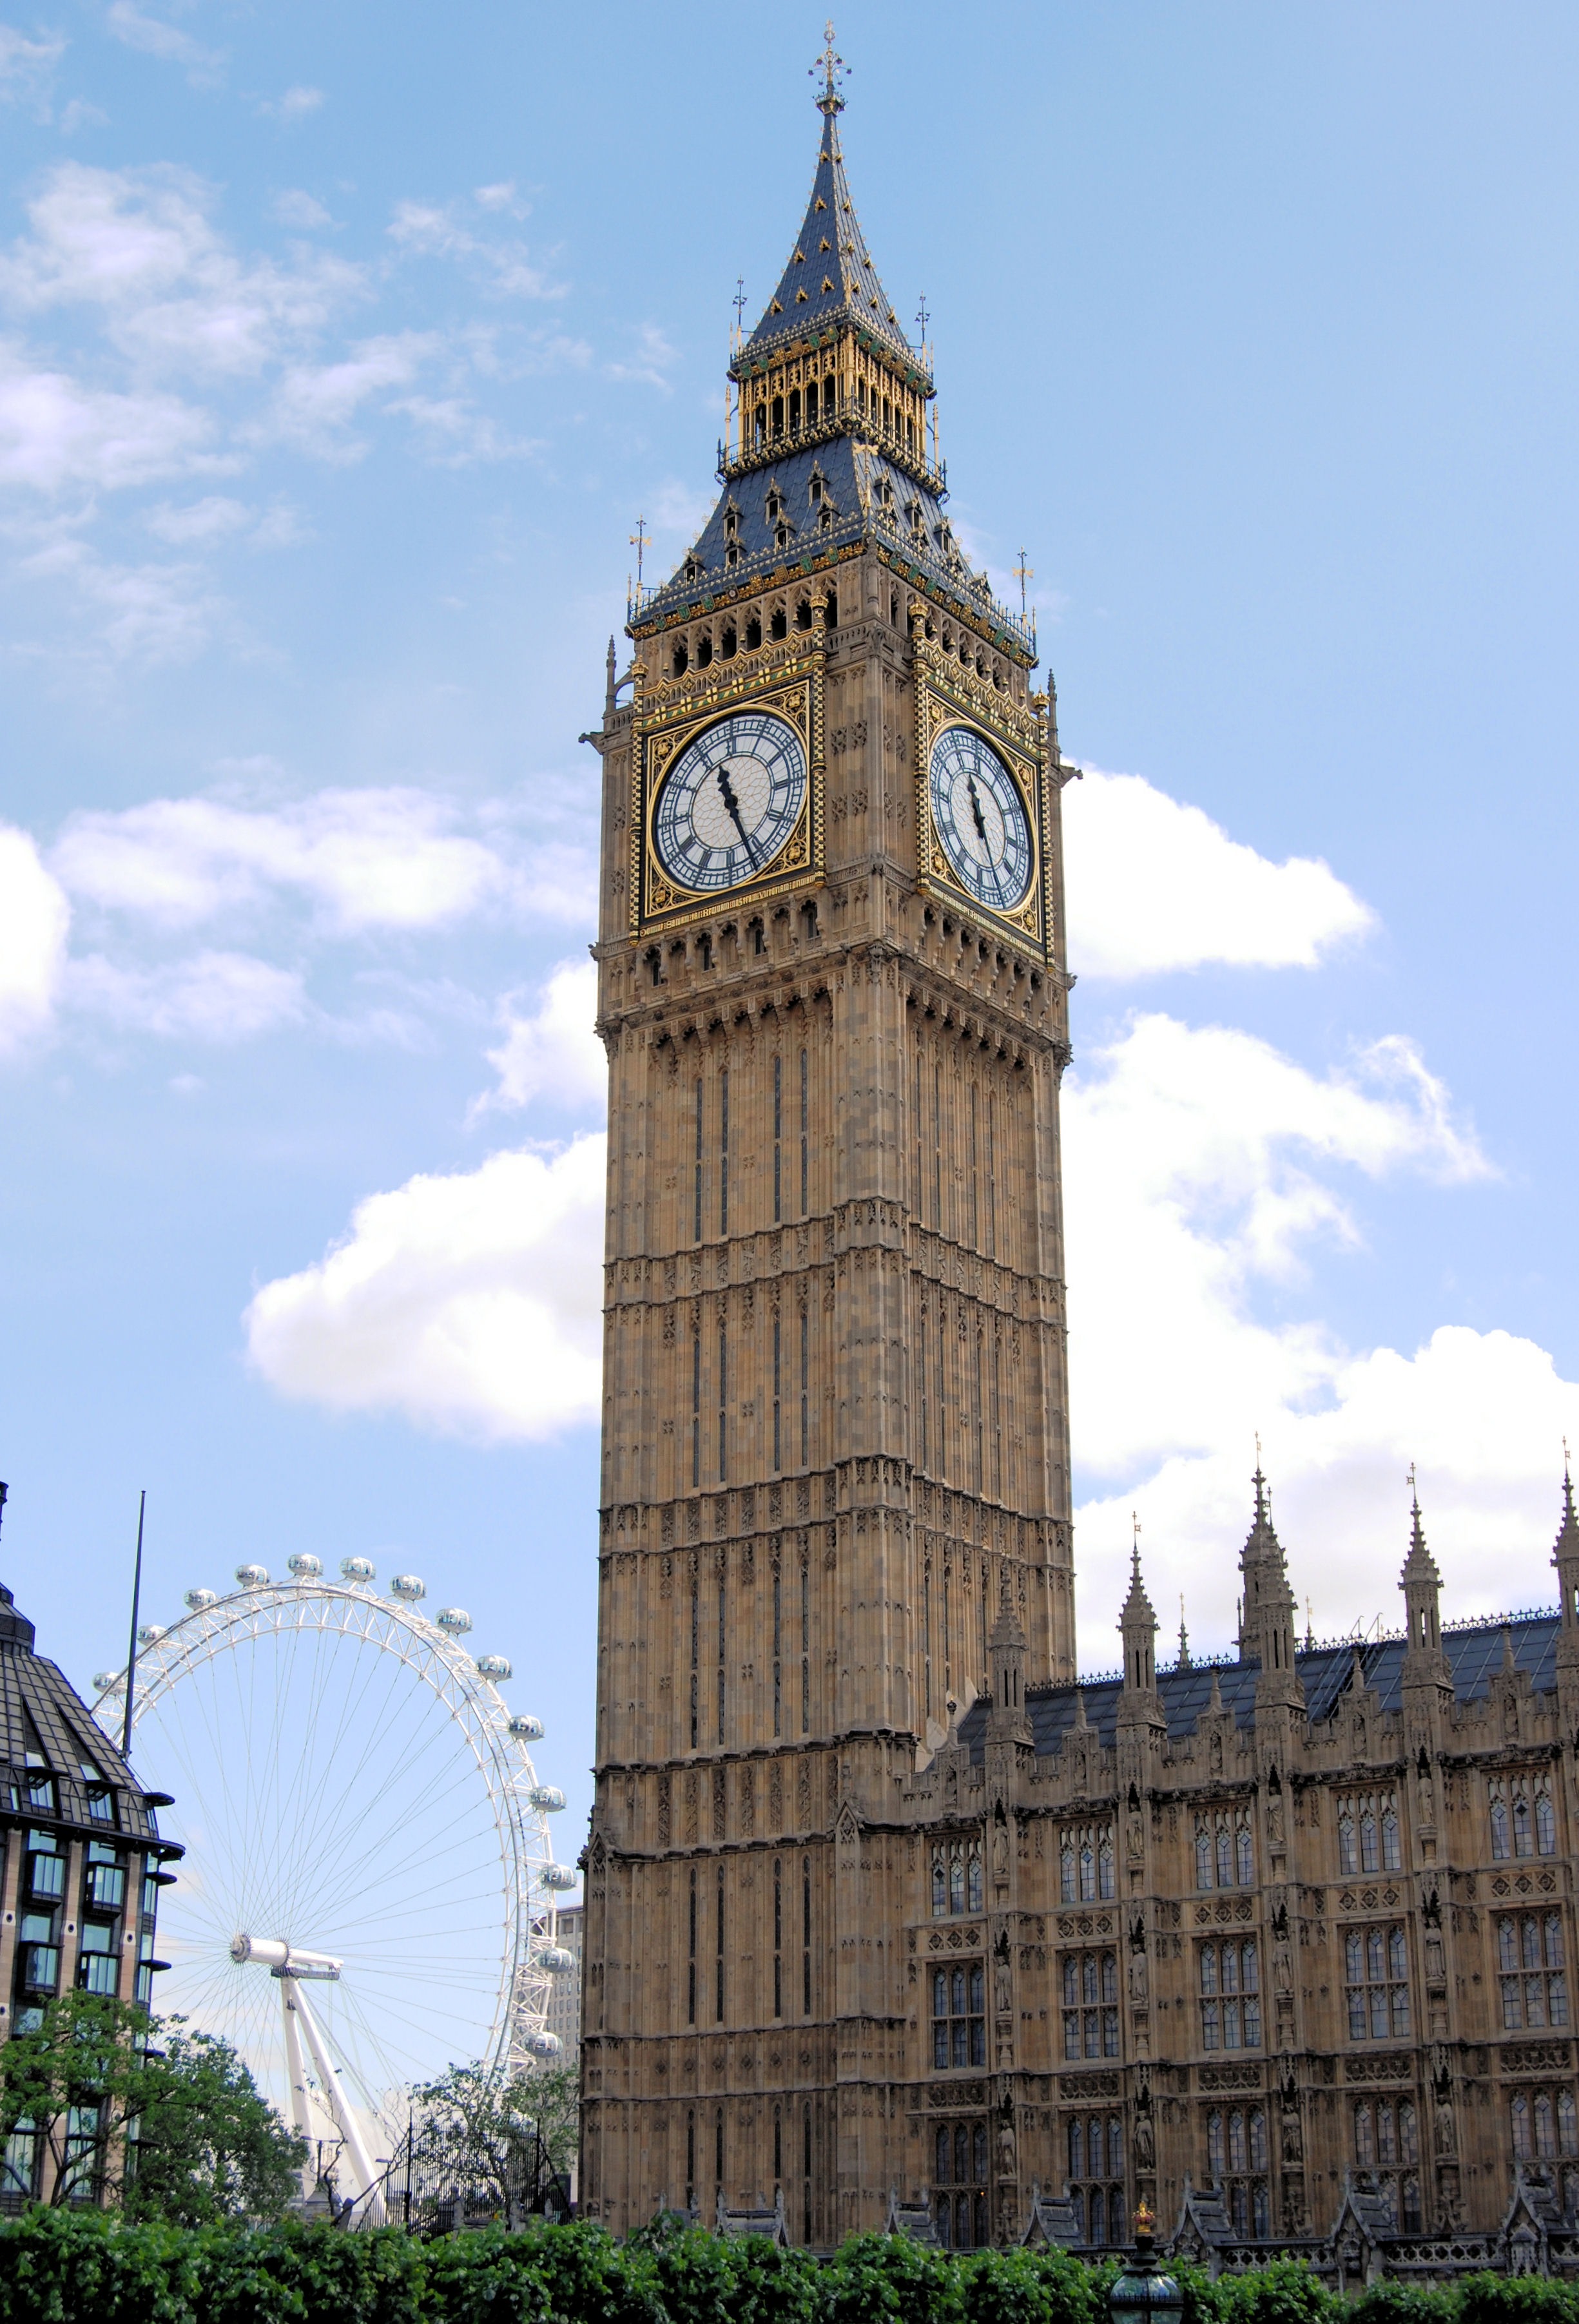
clock, sight, ferris wheel, tower, landmark, church, big ben, clock tower, bell tower, england, london, spire, steeple, eye, historical, great britain, united kingdom